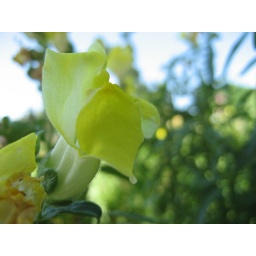
Finding bright yellow flowers in the morning light.